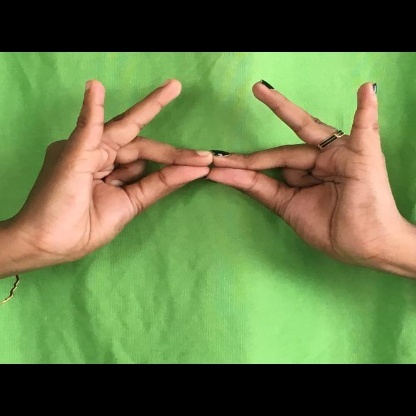
Mudra: Sakata